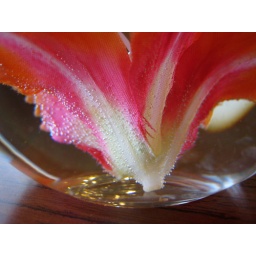
flower in a bowl at the hotel